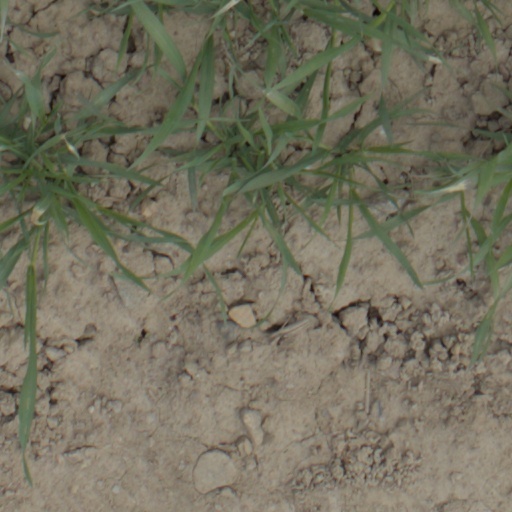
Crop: wheat